Buildwas Abbey

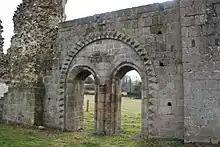
Remains of Savigny Abbey, mother house of Buildwas.

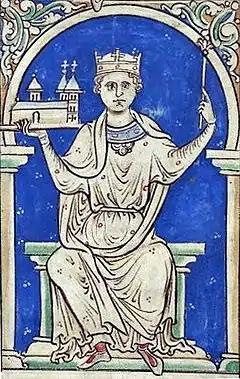
13th-century depiction of King Stephen, who confirmed Buildwas Abbey's early charters.

Buildwas Abbey was a Cistercian house, although originally founded as a Savigniac monastery in 1135 by Roger de Clinton (1129–1148), Bishop of Coventry and Lichfield. The short-lived Savigniac congregation was a reformed and ascetic branch of the Benedictine Order, centred on the Abbey of Savigny in Normandy, and dating only from 1112.